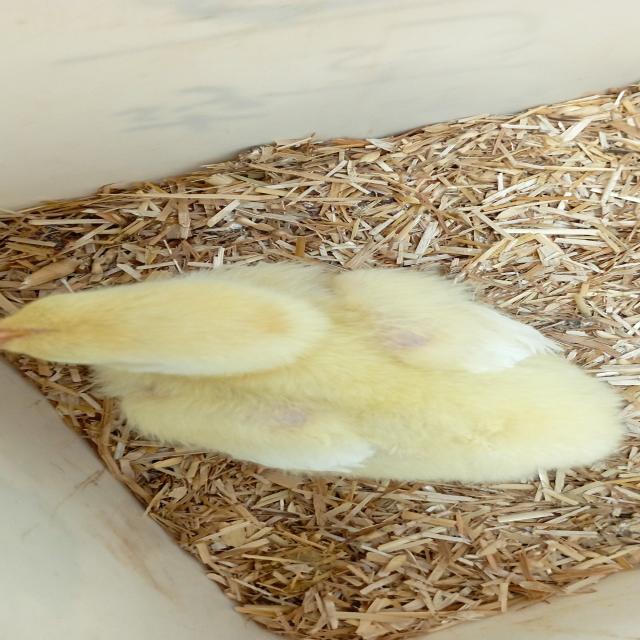
Weight: 192 g